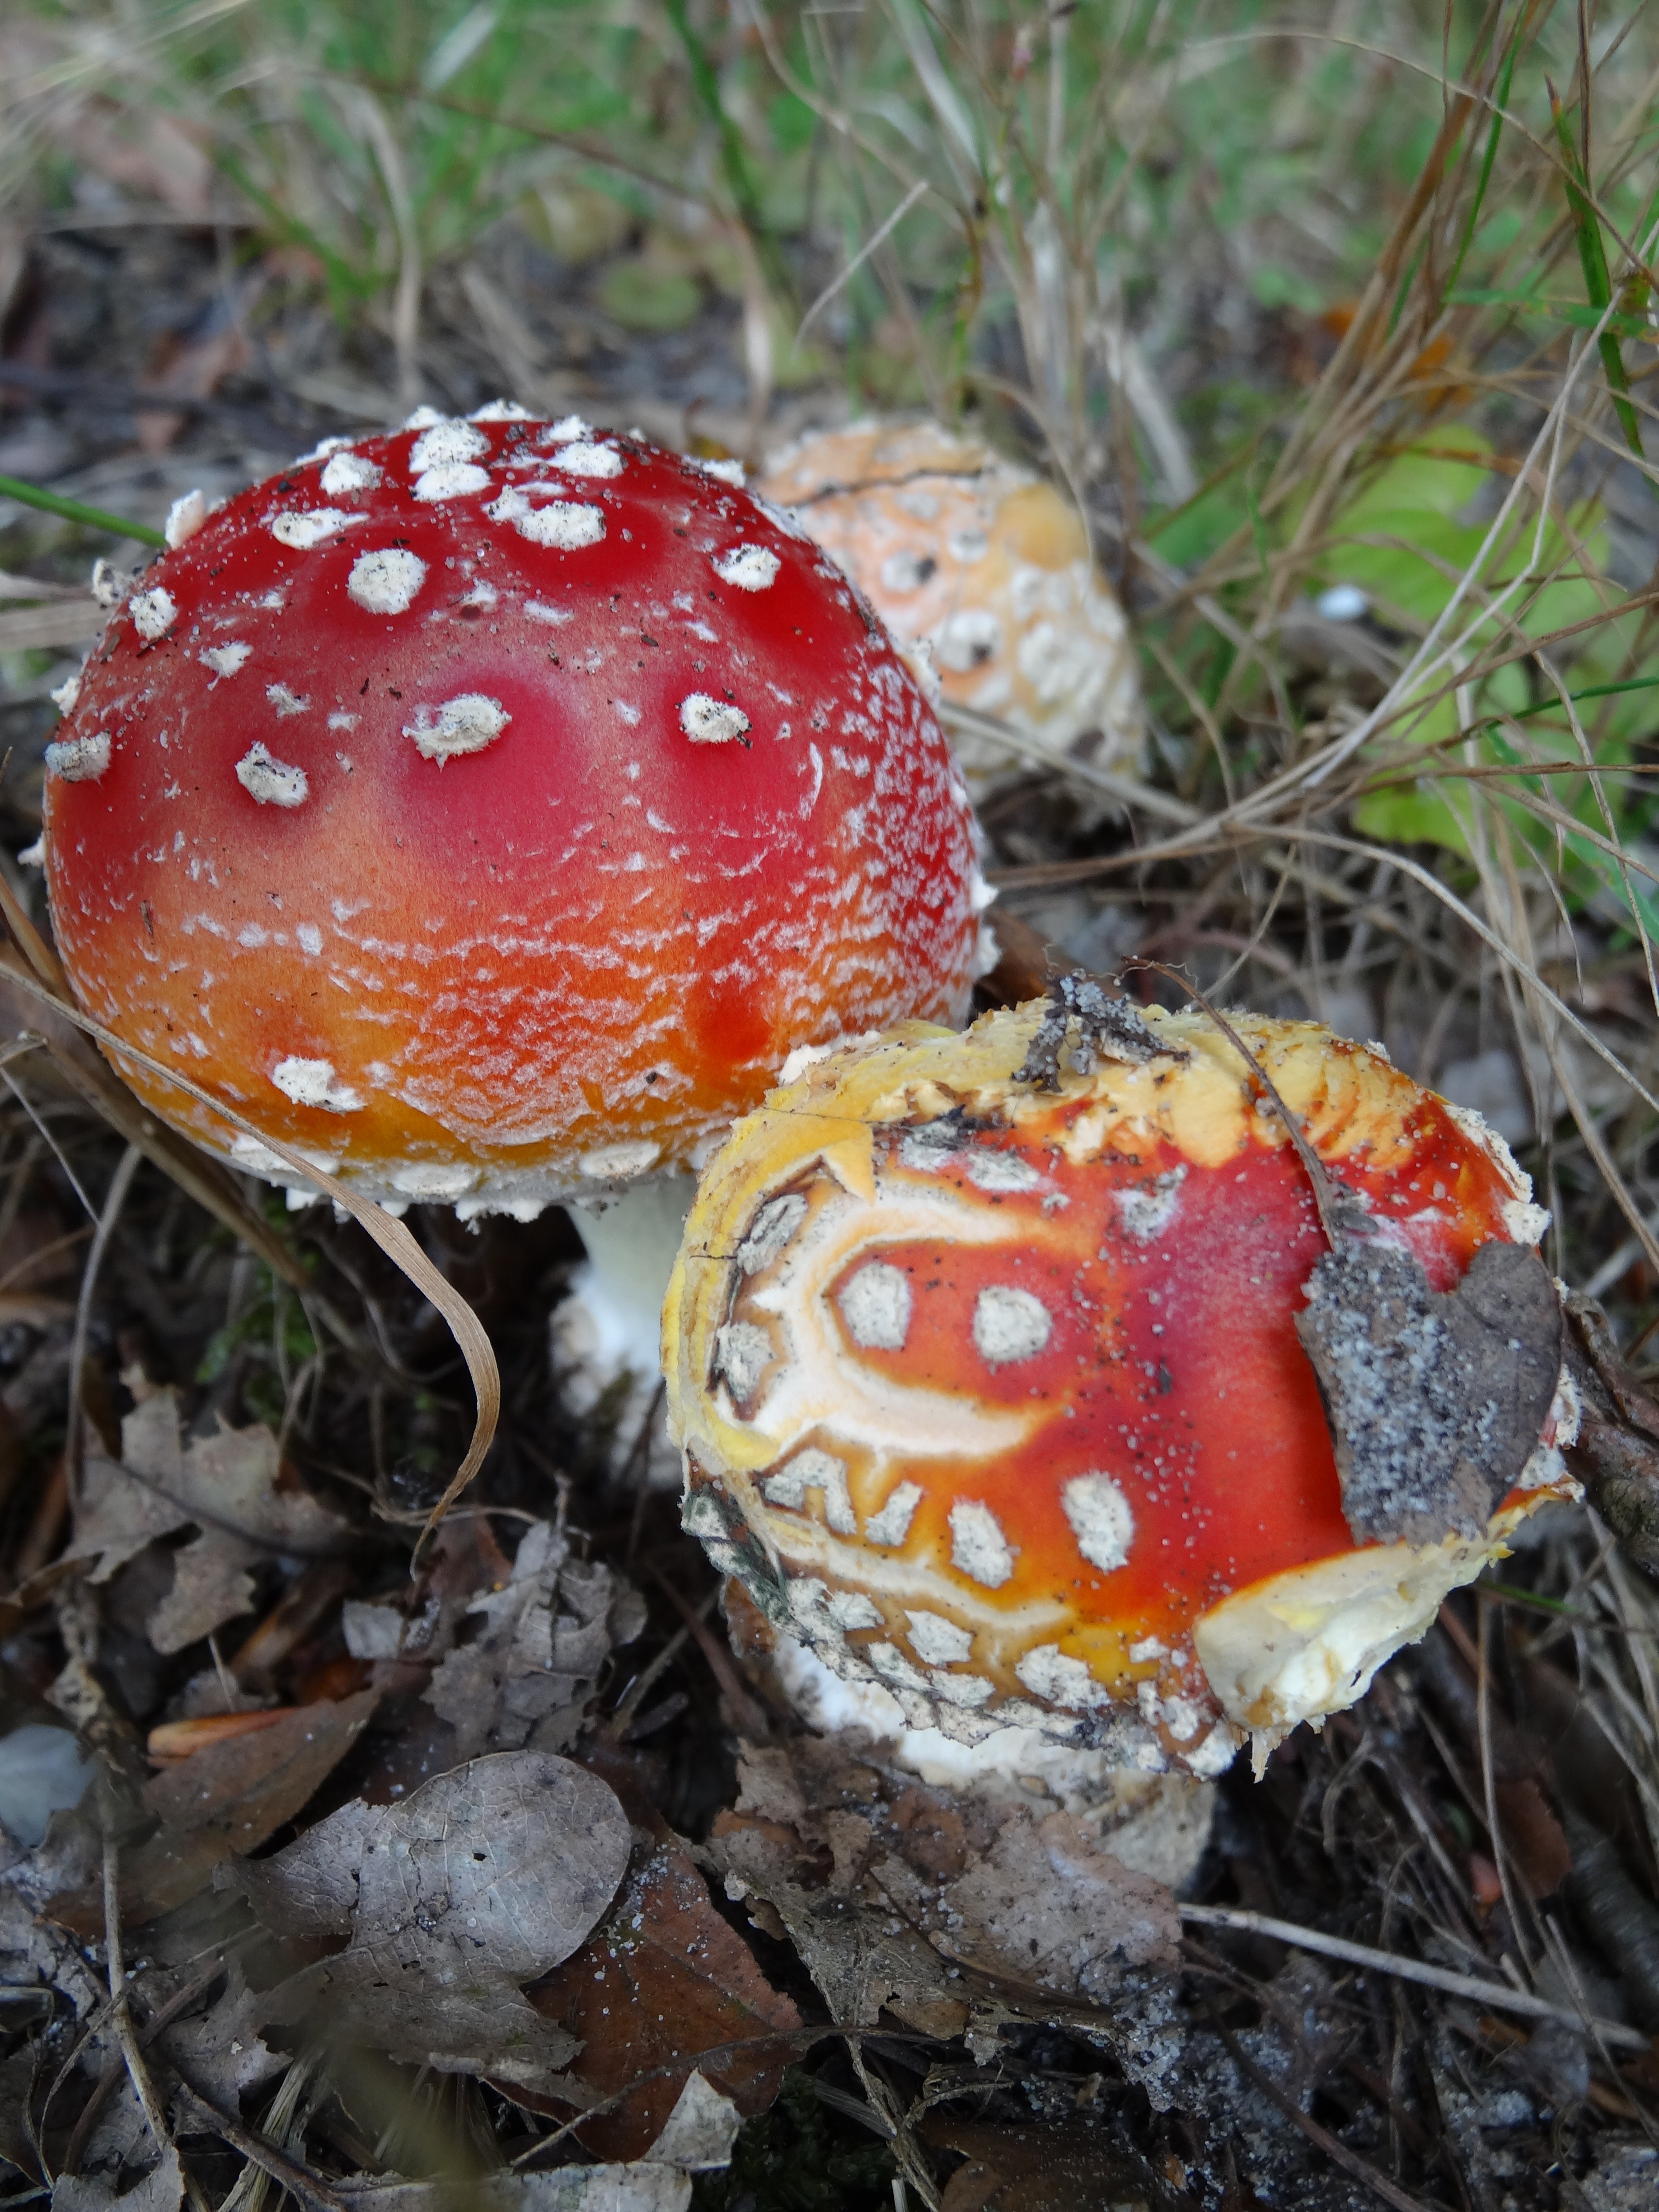
nature, forest, autumn, mushroom, flora, fungus, mushrooms, agaric, bolete, tree fungus, macro photography, red with white dots, matsutake, edible mushroom, medicinal mushroom, agaricomycetes, agaricaceae, penny bun, toxic mushroom